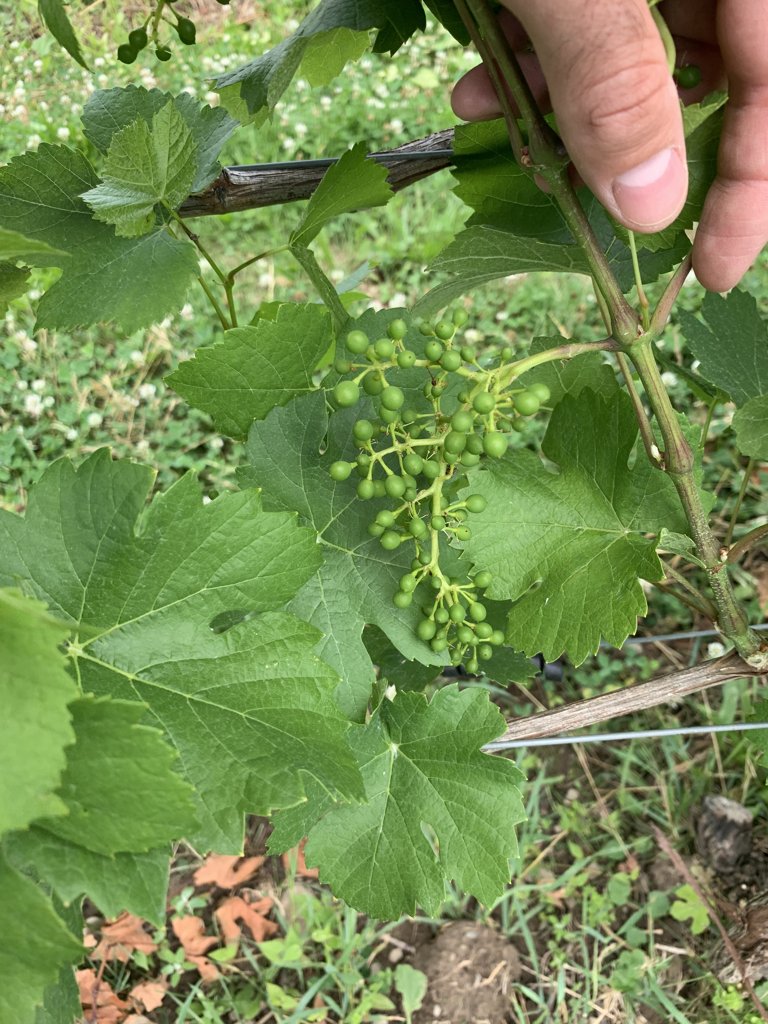
Berries visible: 95
Grape clusters: 2